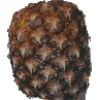
Label: pineapple